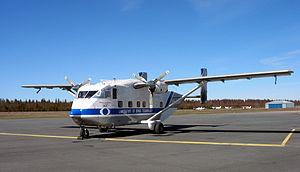
Le Short SC.7 Skyvan est un avion de transport construit en Grande-Bretagne au début des années 1960 et encore utilisé en 2017
Les vols de la mort sont une forme d'exécution sommaire consistant à jeter la victime depuis un avion ou un hélicoptère. D'abord pratiquée par l'armée française durant les guerres d'Indochine puis d'Algérie, cette forme de meurtre réapparaît dans divers autres conflits, notamment la guerre sale, sous la dictature militaire en Argentine : lors de ces vols de la mort, des milliers de desaparecidos furent alors jetés dans l'Océan Atlantique vivants et drogués, depuis des avions militaires. La même tactique fut utilisée au Chili de Pinochet, en particulier dans le cadre de l'opération Calle Conferencia de 1976.